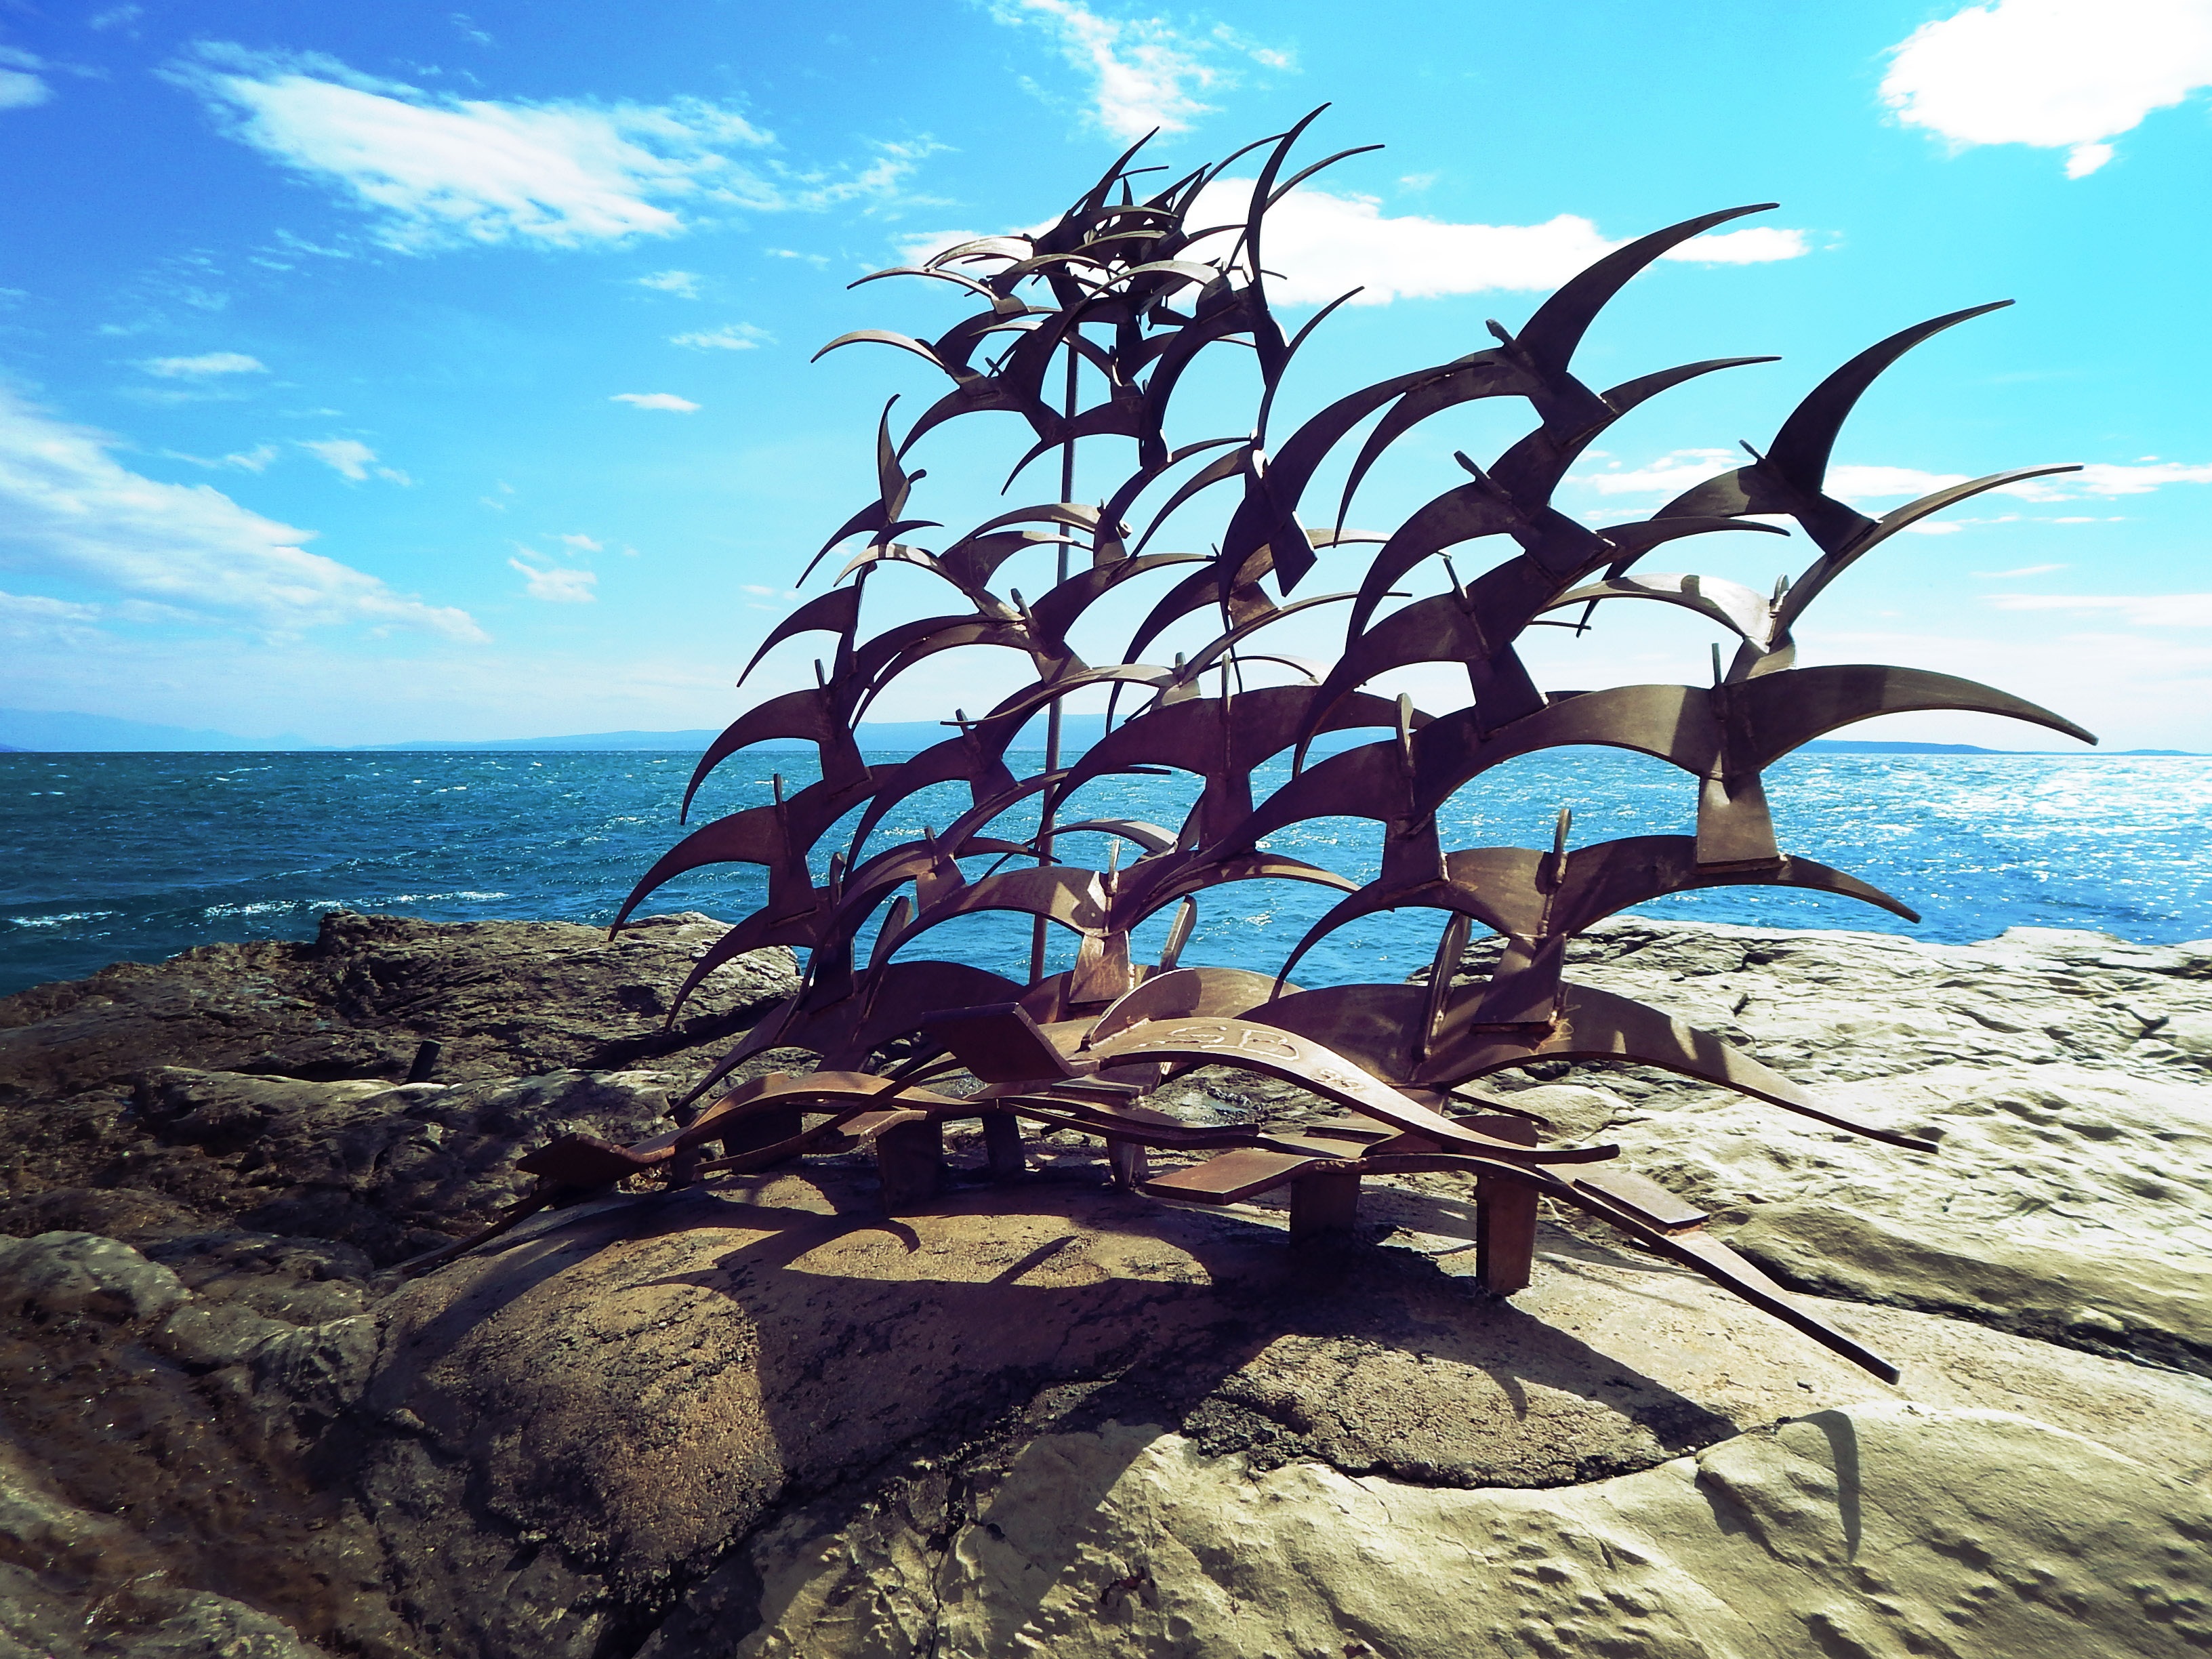
sea, coast, rock, ocean, shore, stone, seaweed, tourism, coral reef, croatia, habitat, cape, split, dalmatia